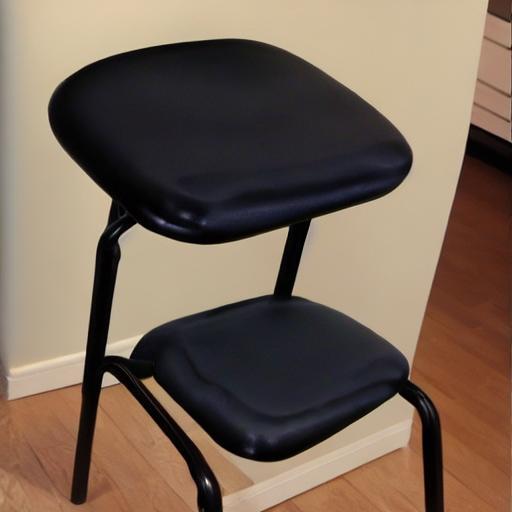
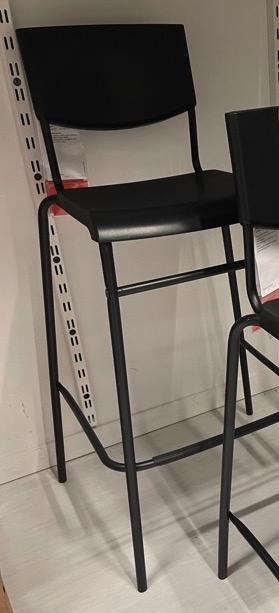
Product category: stool
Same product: no